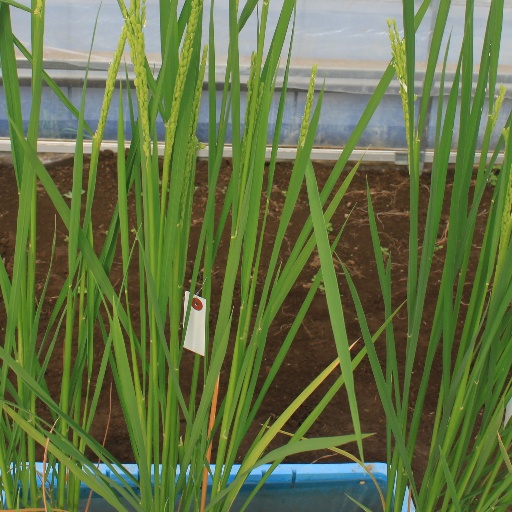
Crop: rice